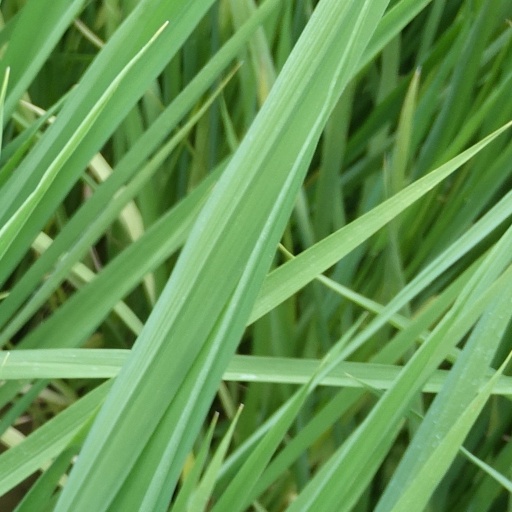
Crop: rice